Adelaide United FC

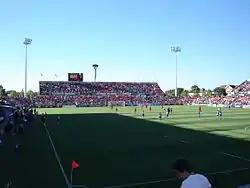
Hindmarsh Stadium, home ground of Adelaide United

Adelaide United play their home matches at Hindmarsh Stadium, currently known as Coopers Stadium. Previously, two games a year were played at Adelaide Oval, one against interstate rivals Melbourne Victory and traditional rivals Sydney FC. The second match in 2009 saw 23,002 people attend the game. Adelaide United played the 2016 Grand Final at Adelaide Oval and played early-stage cup games at the State Centre for Football in Gepps Cross, and Marden Sports Complex in Marden.